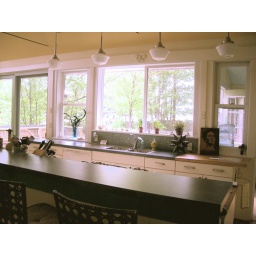
Oversized patio doors &amp;amp; a wall of windows look over the fenced back yard at East Caroga Lake.